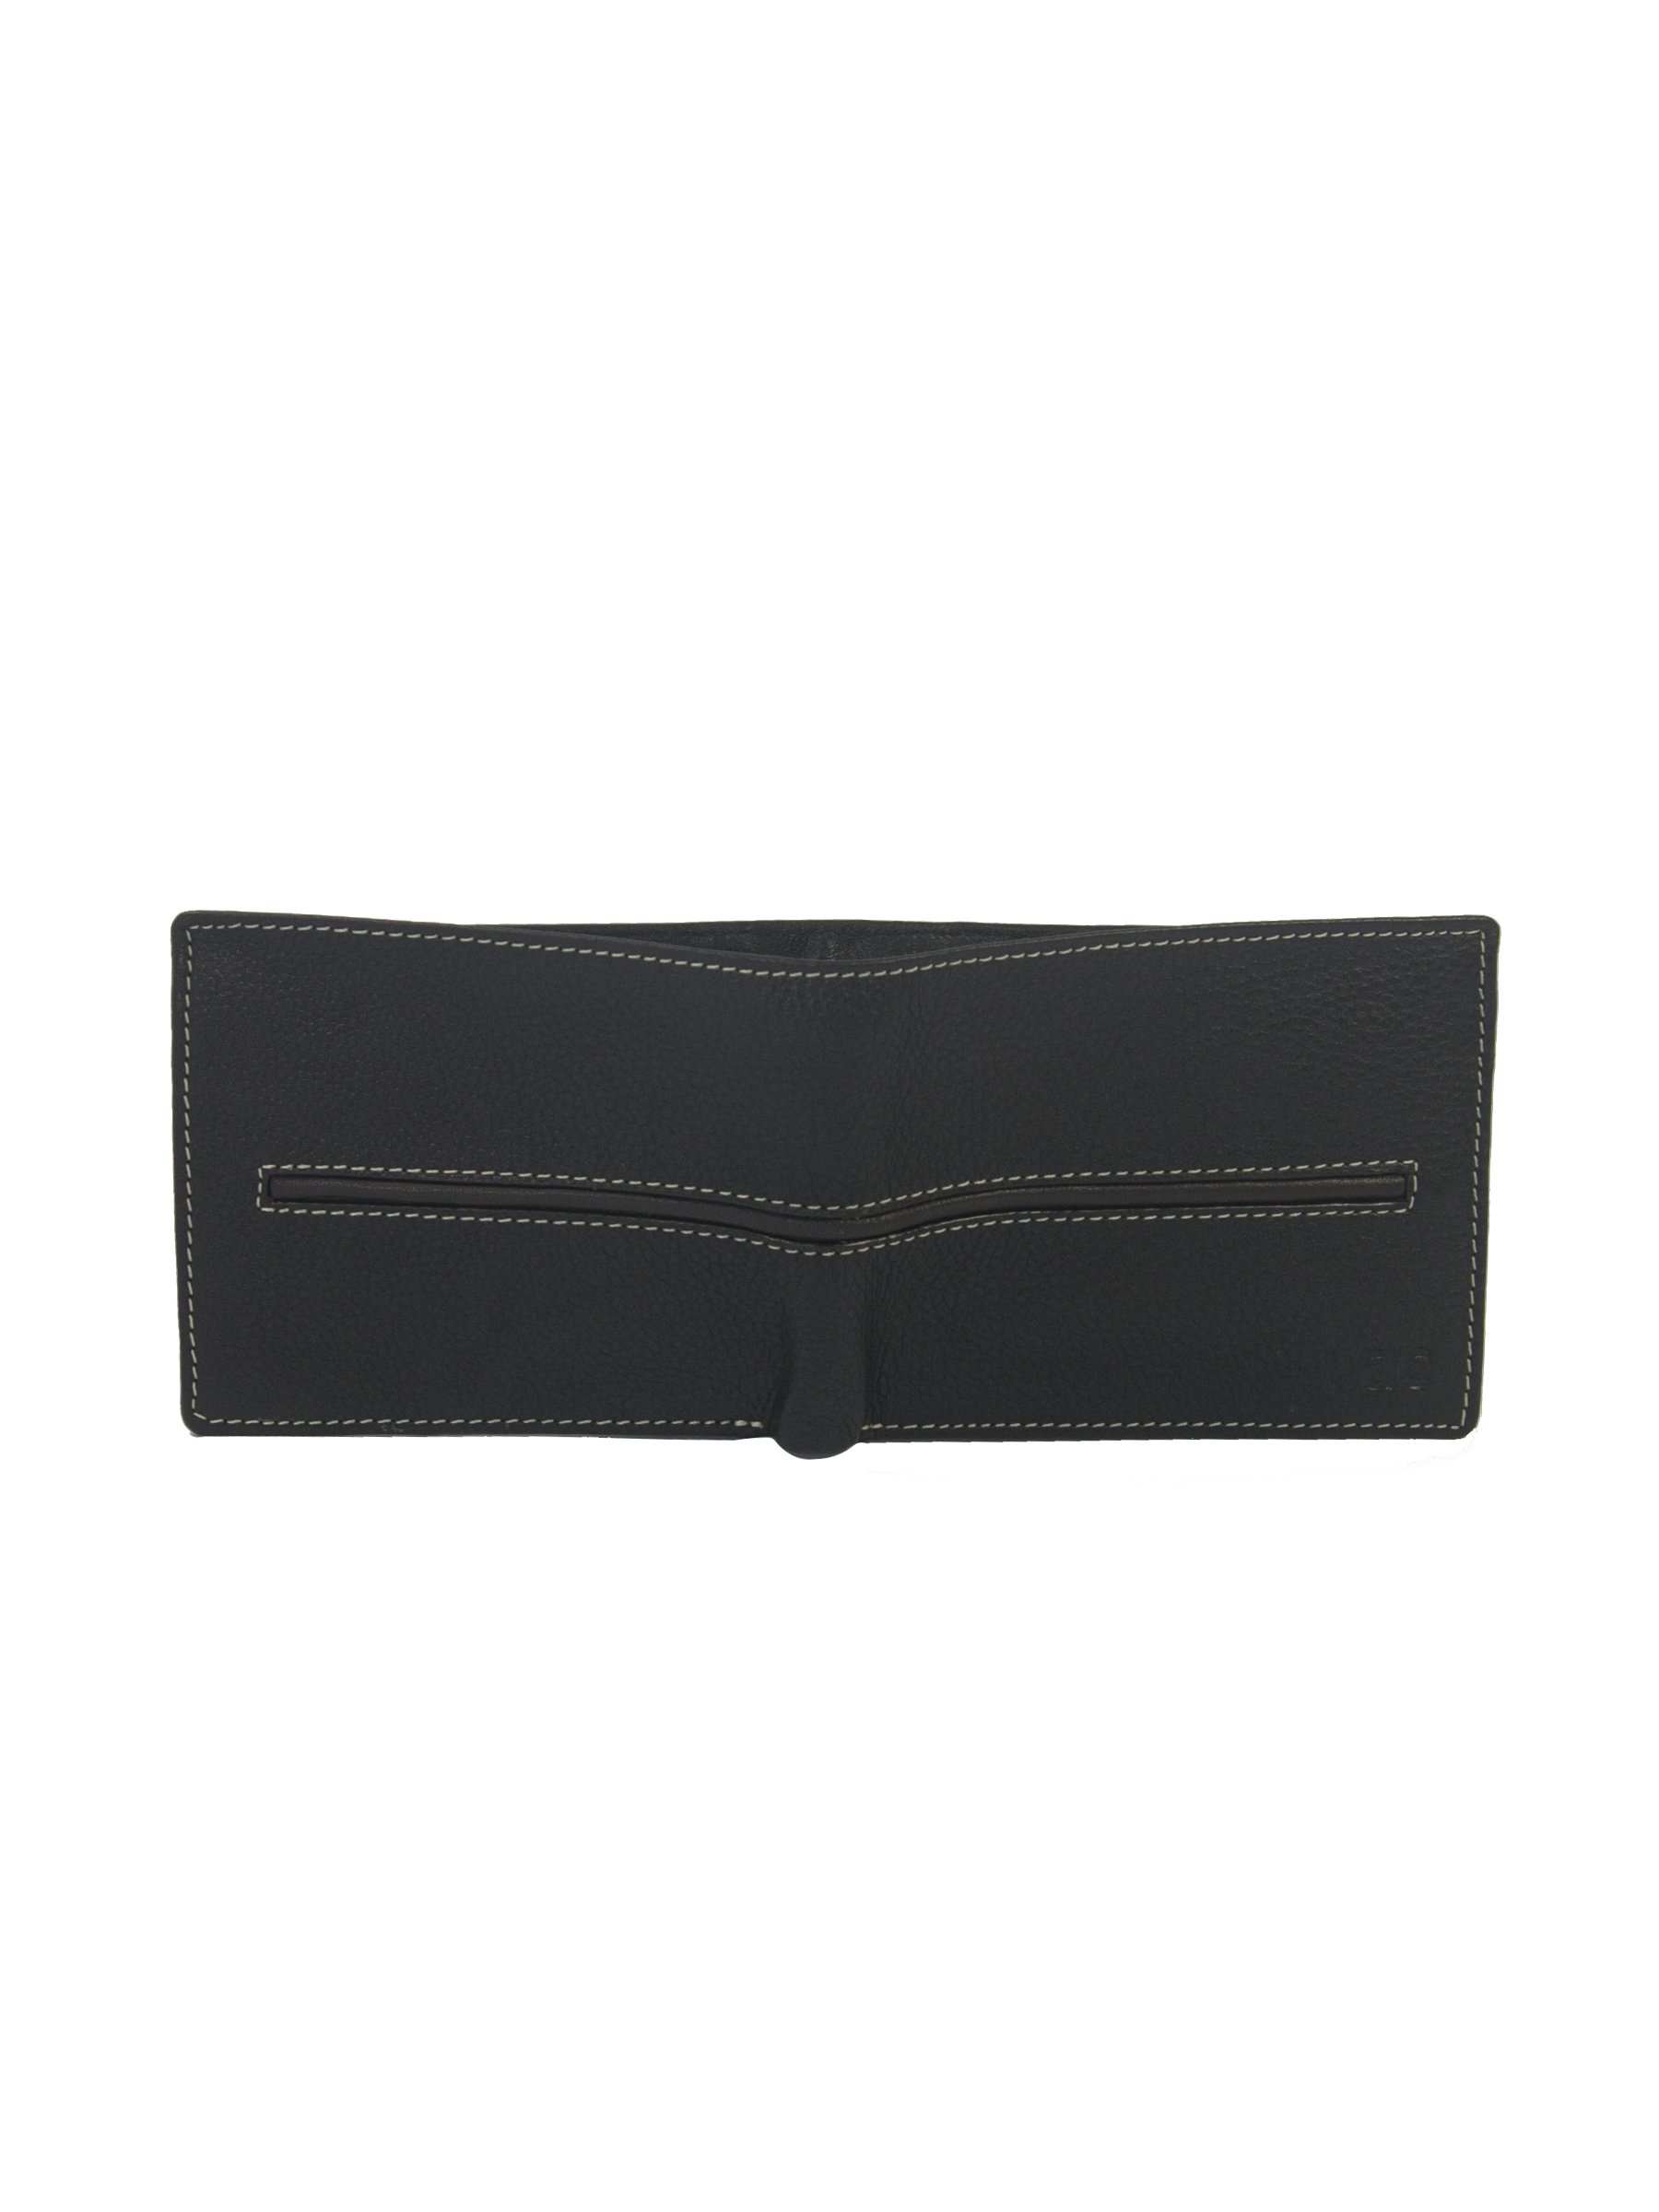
Wrangler Men Black Leather Wallet
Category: Accessories / Wallets / Wallets
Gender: Men
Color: Black
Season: Summer 2011
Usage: Casual